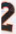
Number: 2